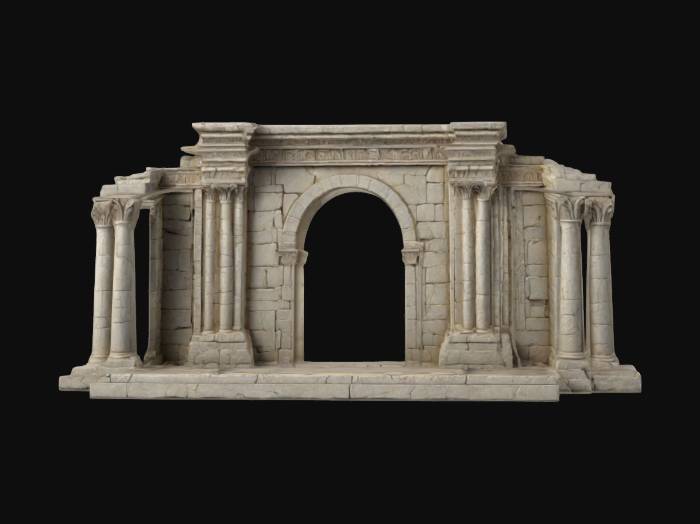
미적 점수 (1~10점): 7